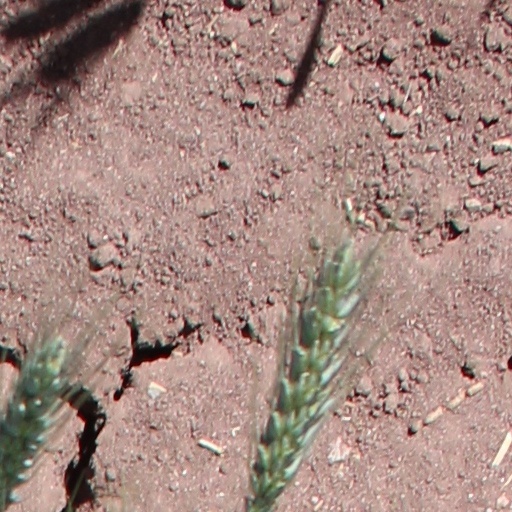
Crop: wheat